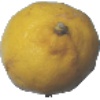
Label: Lemon 1